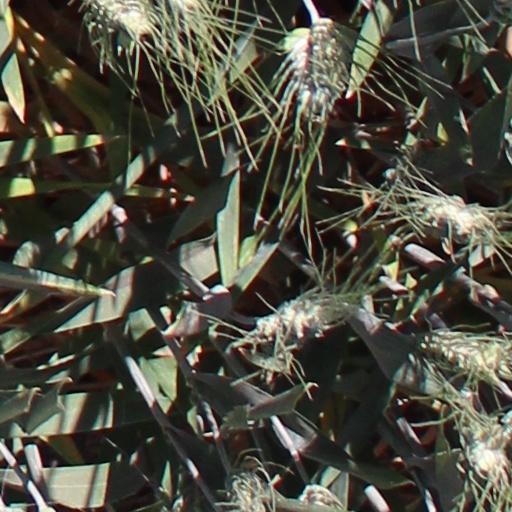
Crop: wheat